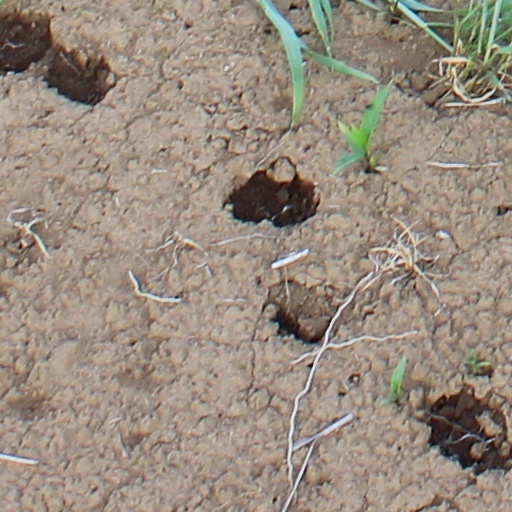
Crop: wheat